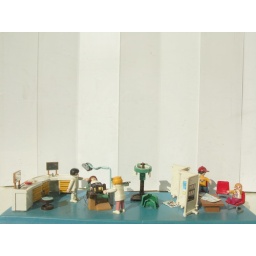
playmobil dentist office in a dentist office window